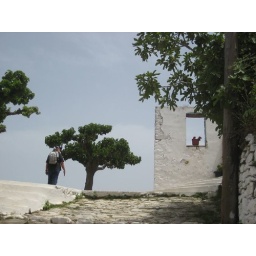
alonyssus, howard, tree, window in wall